GO Wellington

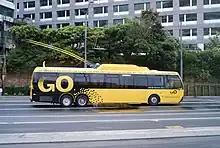
Designline trolleybus 344

On 24 September 2008, a strike occurred between Go Wellington and the Wellington Tramways Union. Drivers went on strike between 7.30 am and 8.30 am, the middle of the morning rush hour. The dispute was escalated when the company moved to lock out its drivers, taking the company's 222 buses off the road the following day. The lockout ended on 25 September when the union withdrew its strike notice. Union secretary Kevin O'Sullivan told "The New Zealand Herald" that the union's push for higher wages would continue.